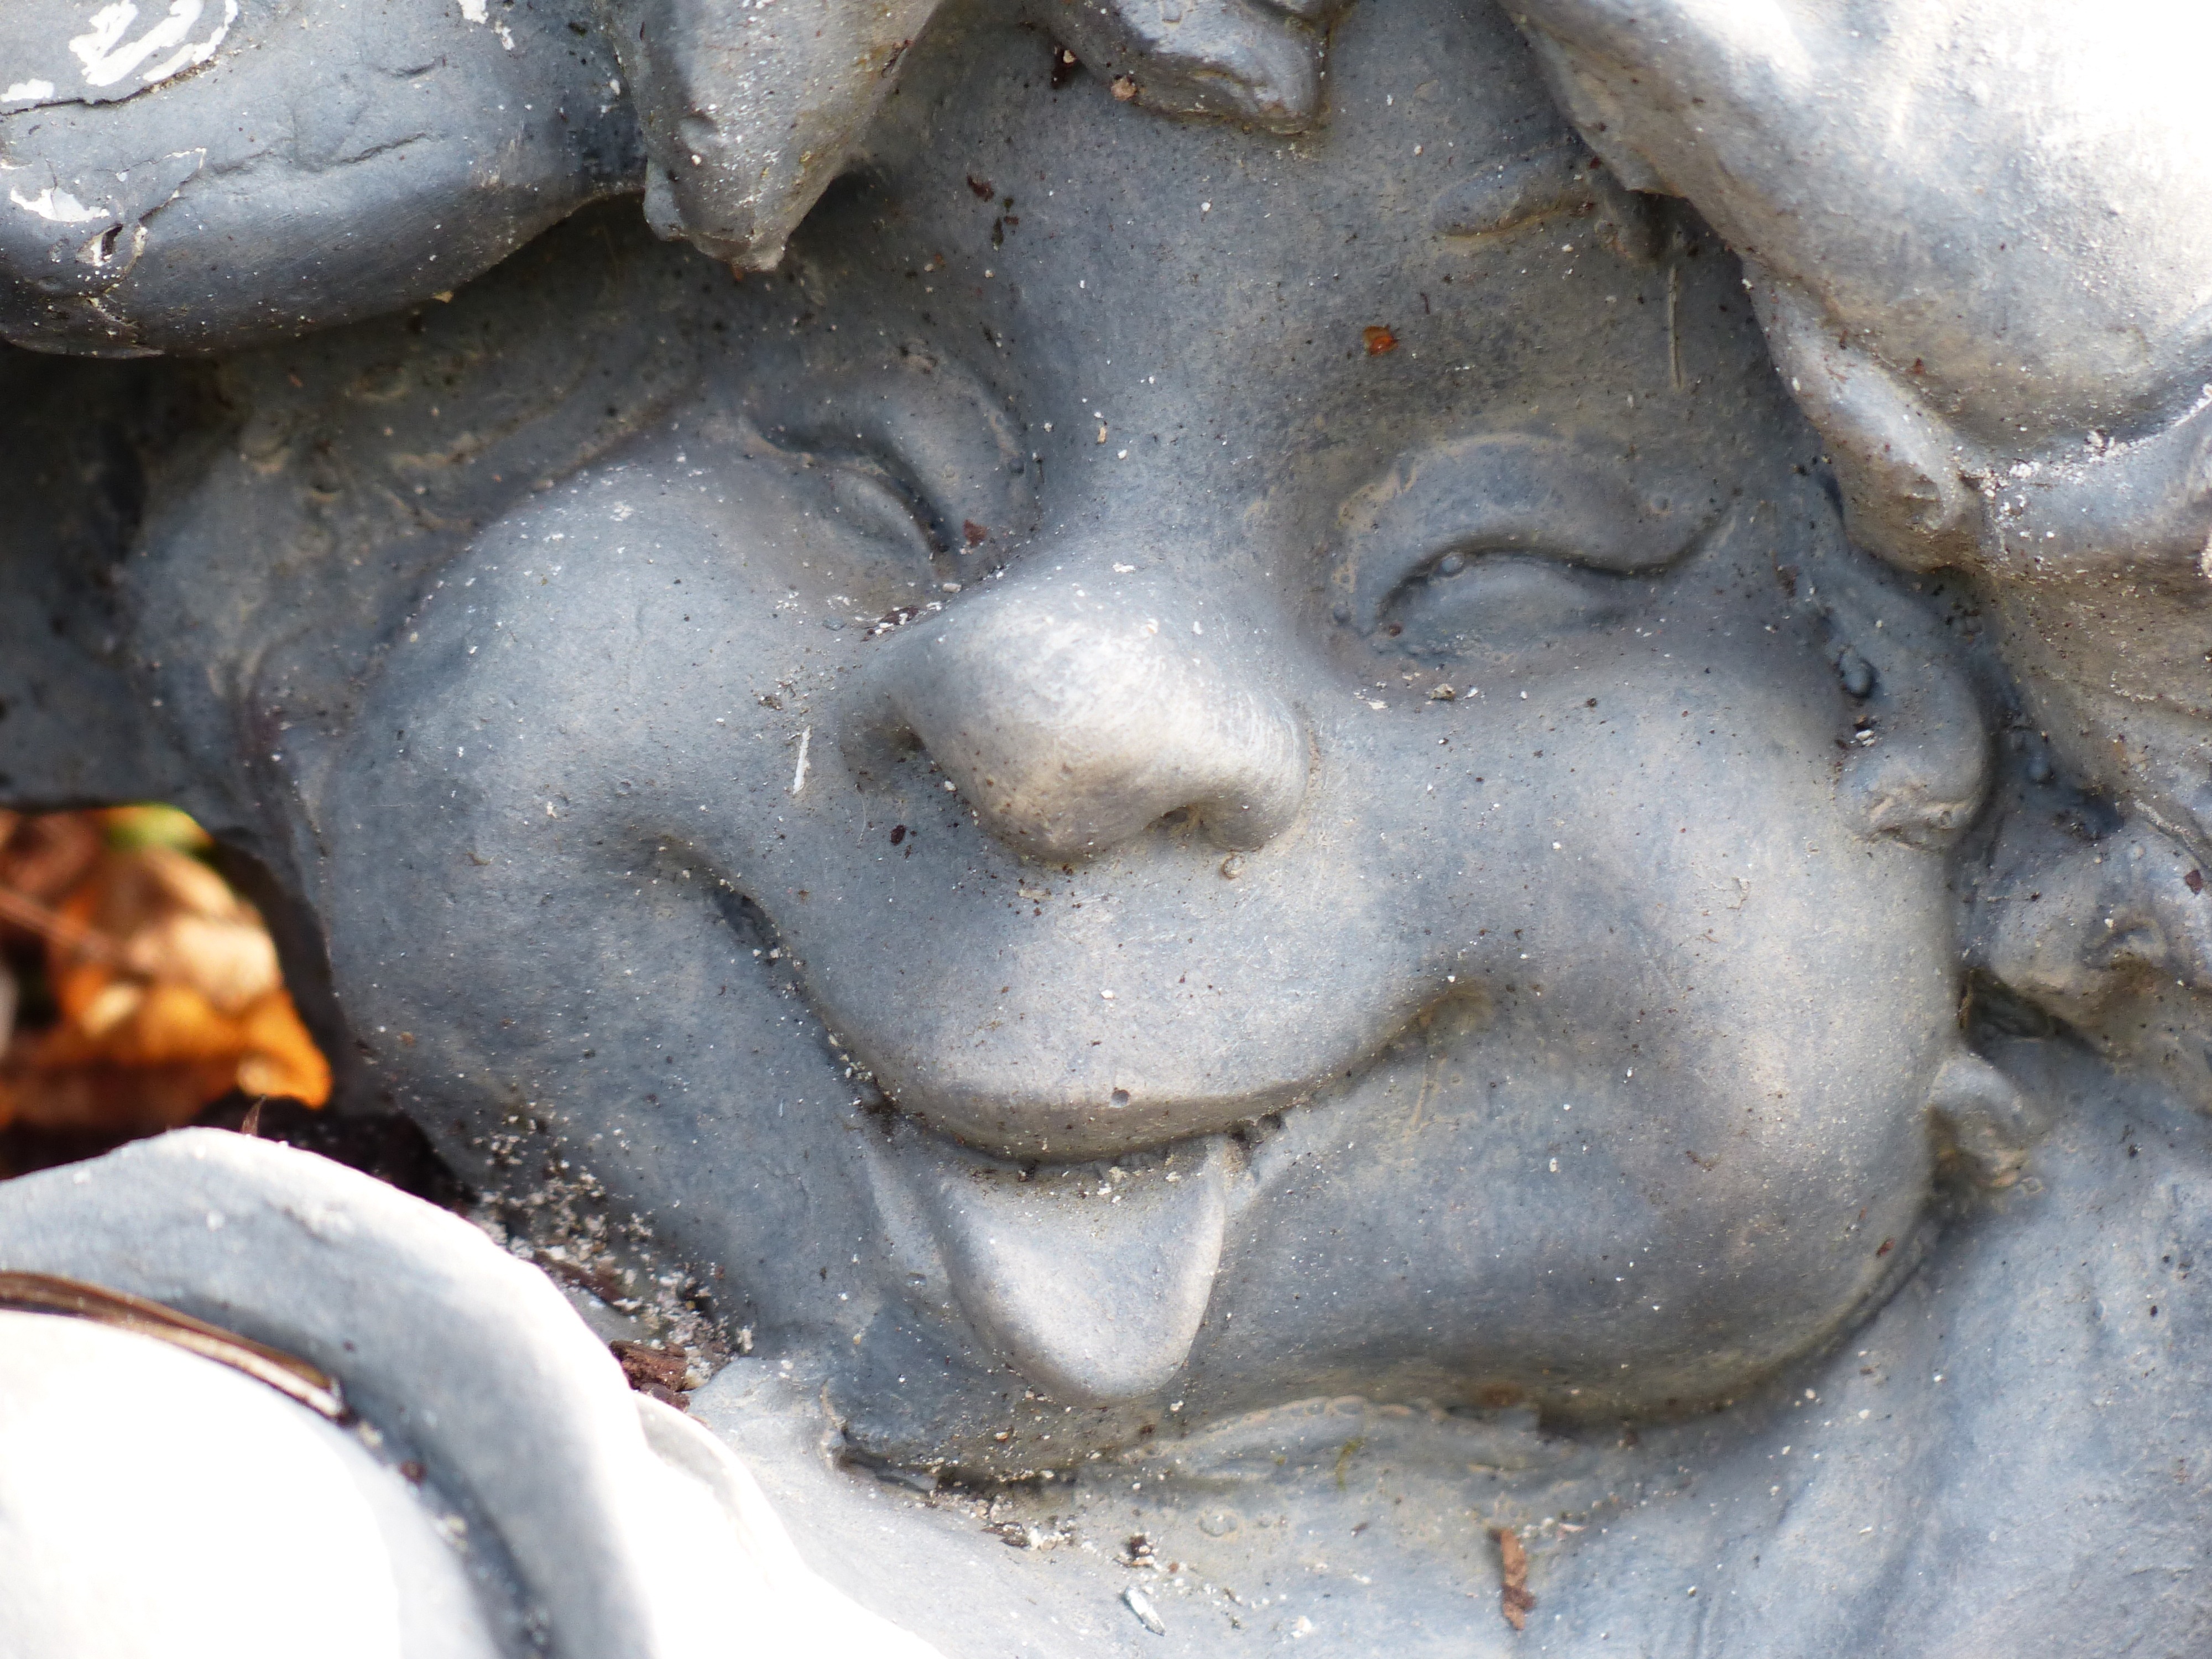
sand, rock, monument, statue, material, fabric, face, sculpture, art, figure, temple, head, funny, tongue, cheeky, dwarf, carving, relief, gnome, stone figure, kobold, garden figurines, garden gnome, stone carving, making a face, ancient history